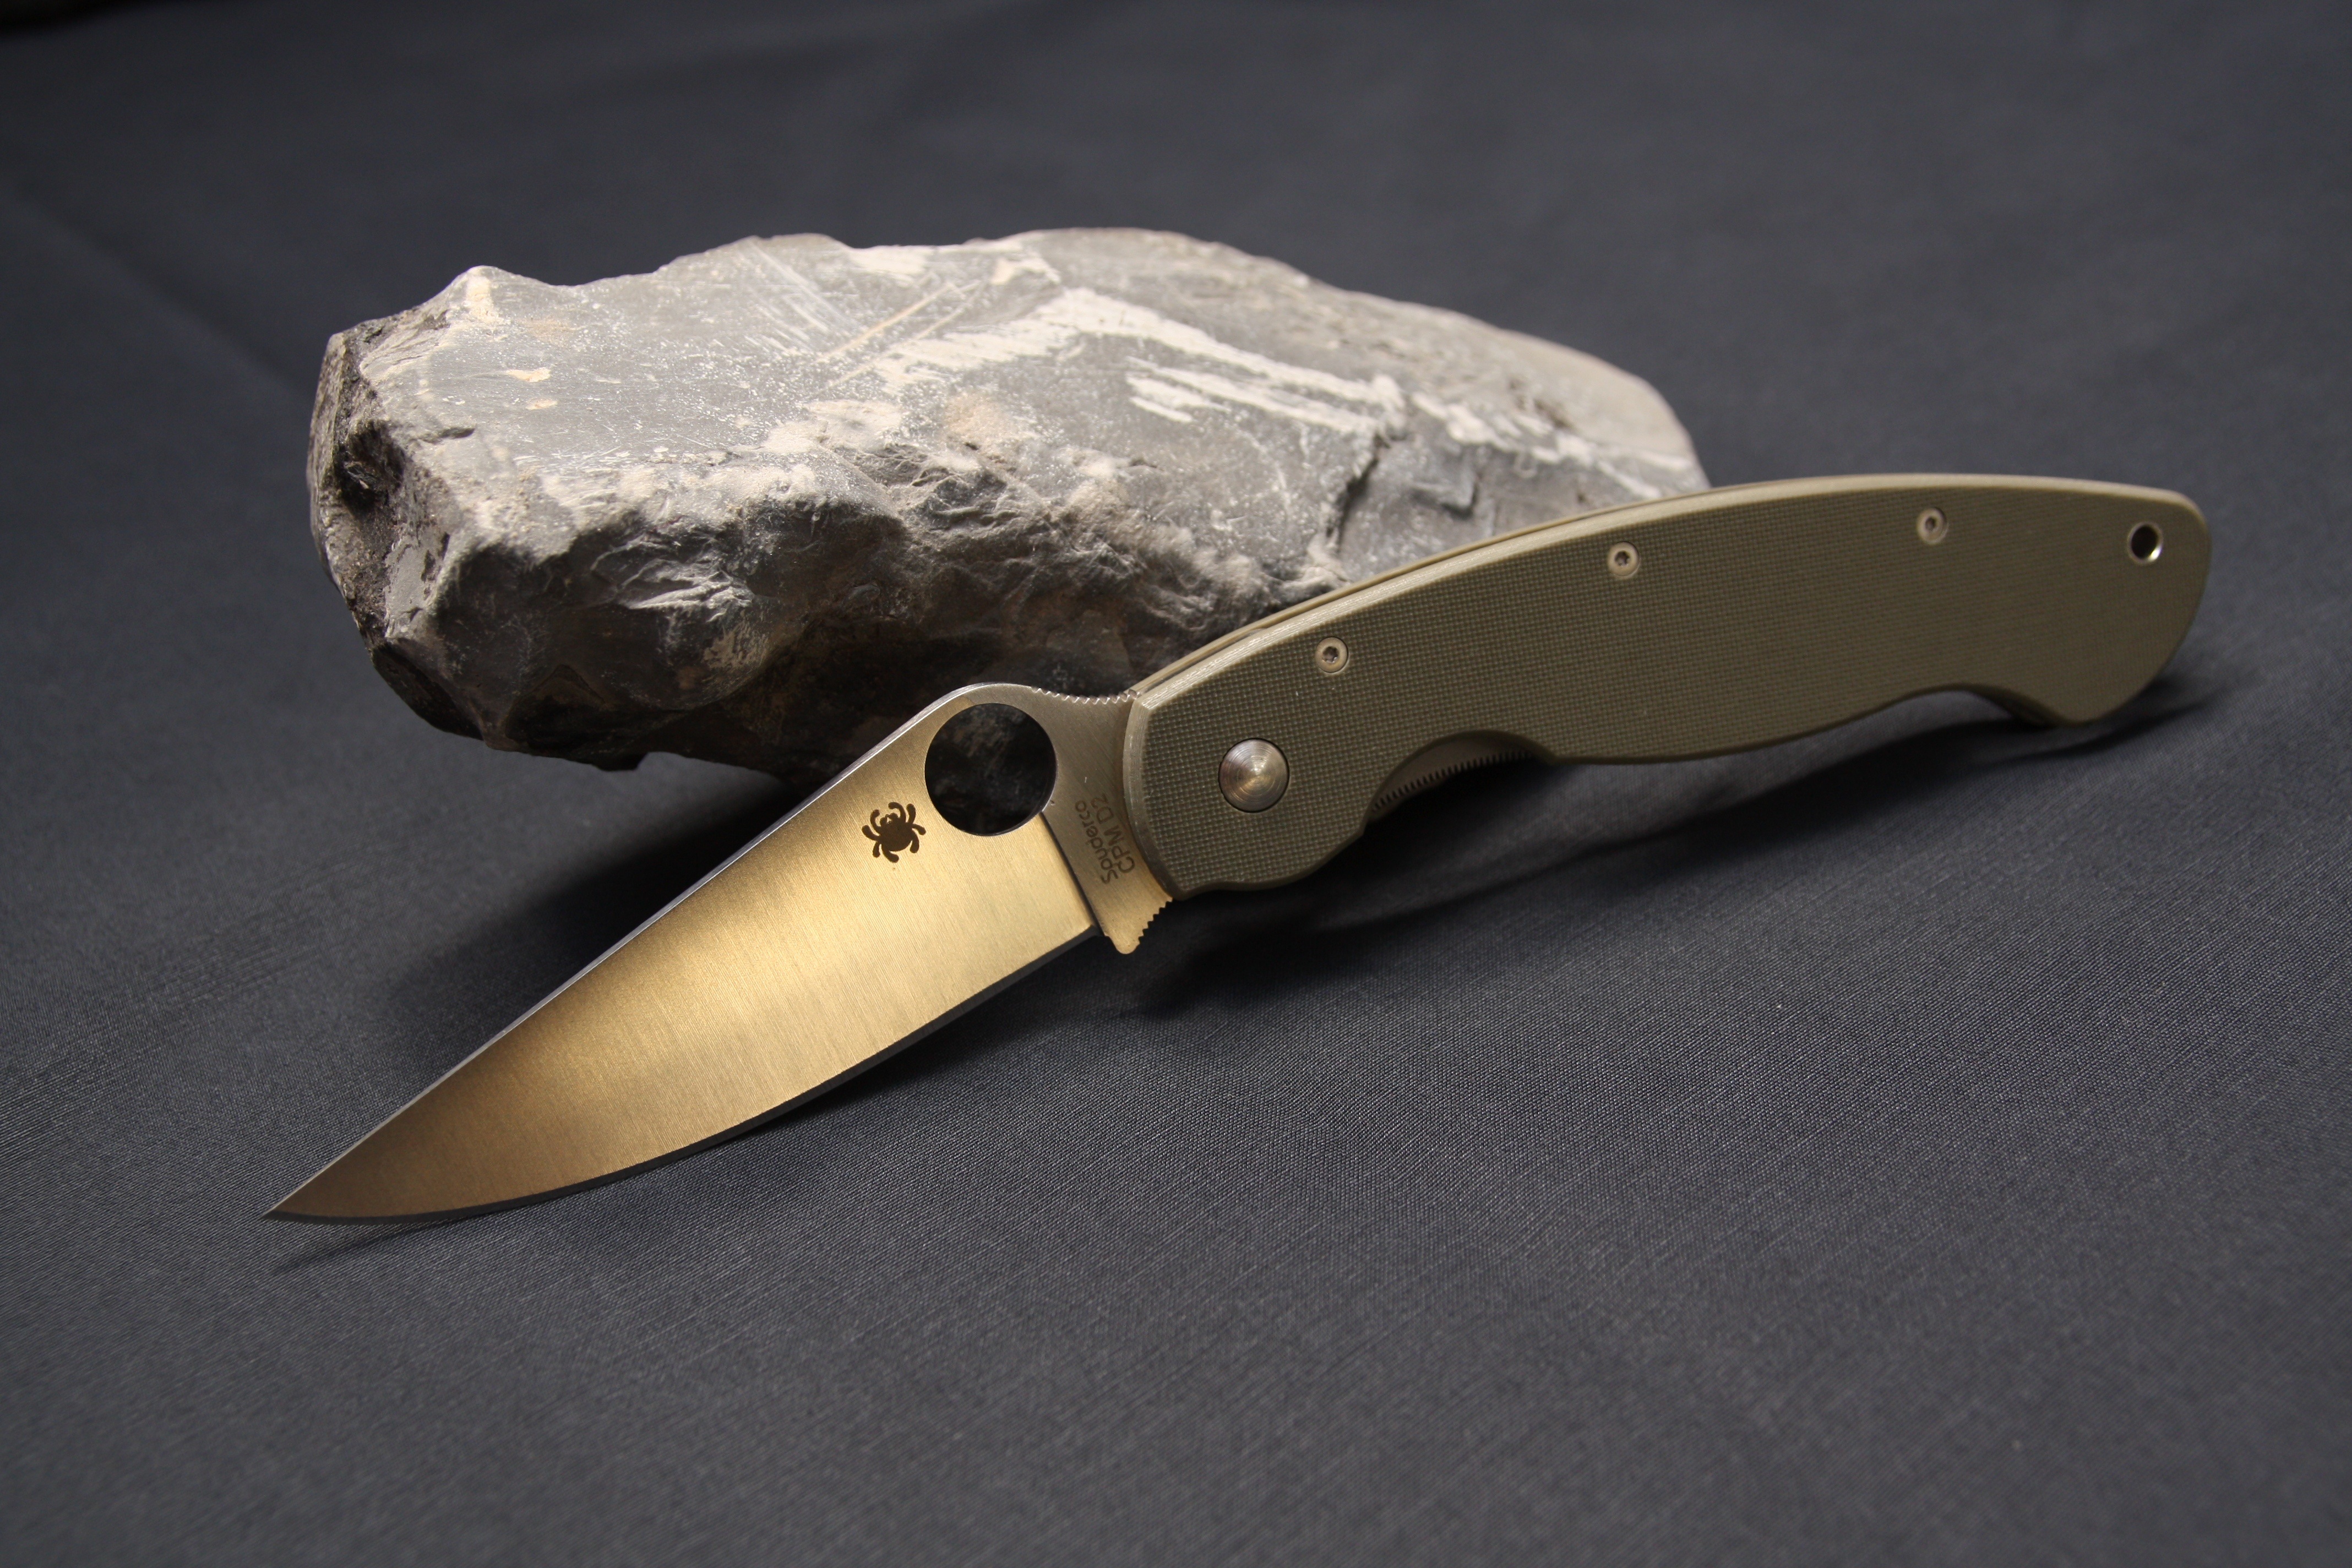
sharp, tool, weapon, knife, cut, blade, pocket knife, spyderco military, one handed knife, cold weapon, bowie knife, hunting knife, melee weapon